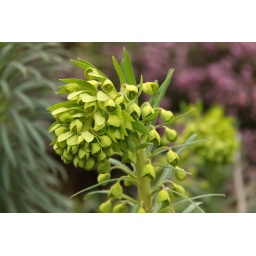
I love these! Growing in the flower beds at the front of my house.